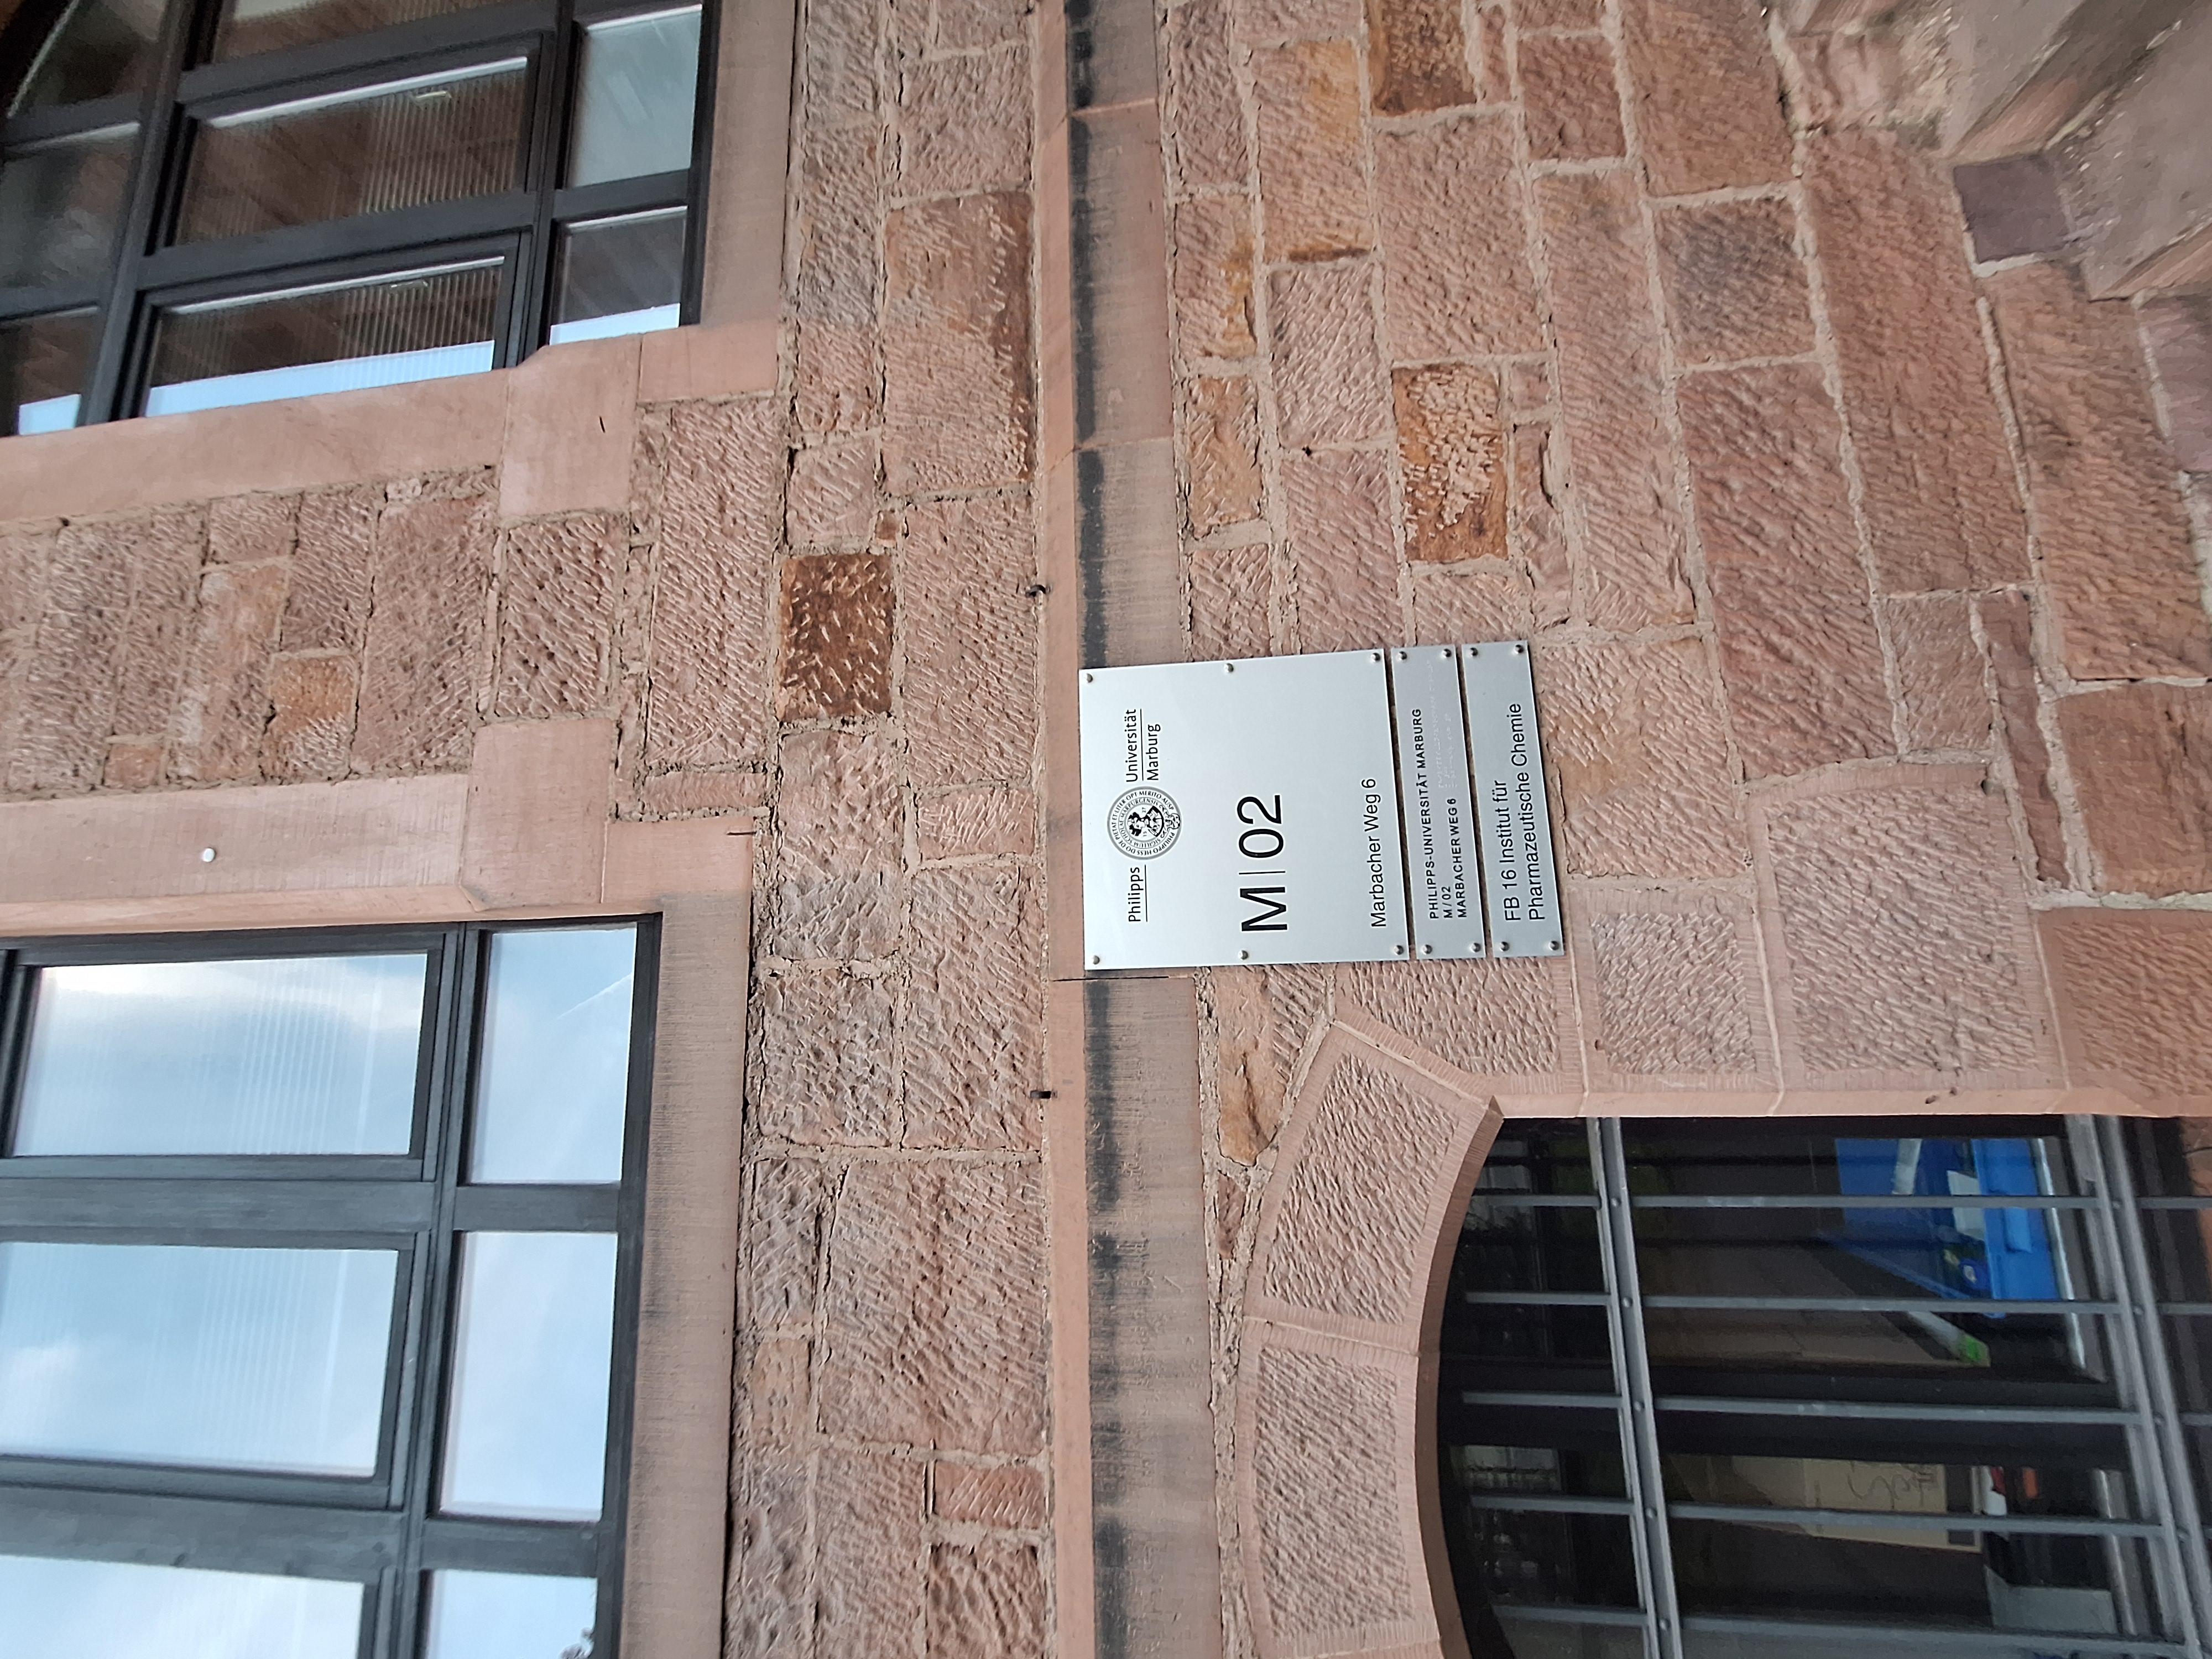
Building: Marbacher Weg 6